Crystallographic defects in diamond

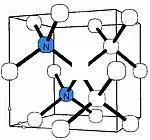
Schematic of the H3 and H2 centers

Most natural diamonds contain extended planar defects in the <100> lattice planes, which are called "platelets". Their size ranges from nanometers to many micrometers, and large ones are easily observed in an optical microscope via their luminescence. For a long time, platelets were tentatively associated with large nitrogen complexes — nitrogen sinks produced as a result of nitrogen aggregation at high temperatures of the diamond synthesis. However, the direct measurement of nitrogen in the platelets by EELS (an analytical technique of electron microscopy) revealed very little nitrogen. The currently accepted model of platelets is a large regular array of carbon interstitials.